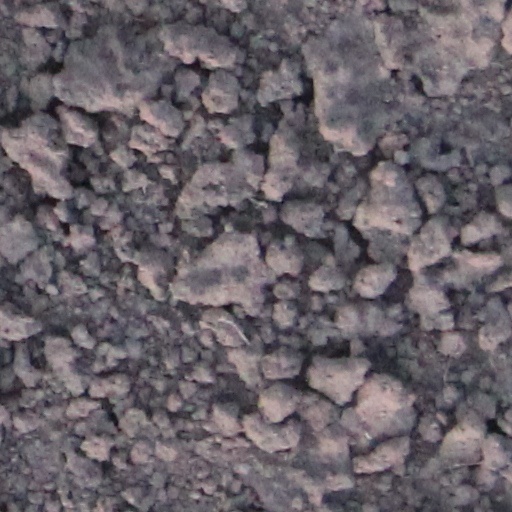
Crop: wheat